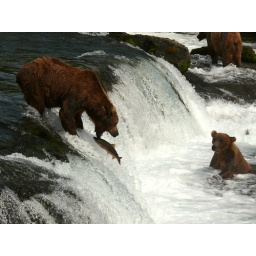
Missed in the initial upload. This was a sure red salmon meal. Katmai National Park, Alaska, July 20, 2009.